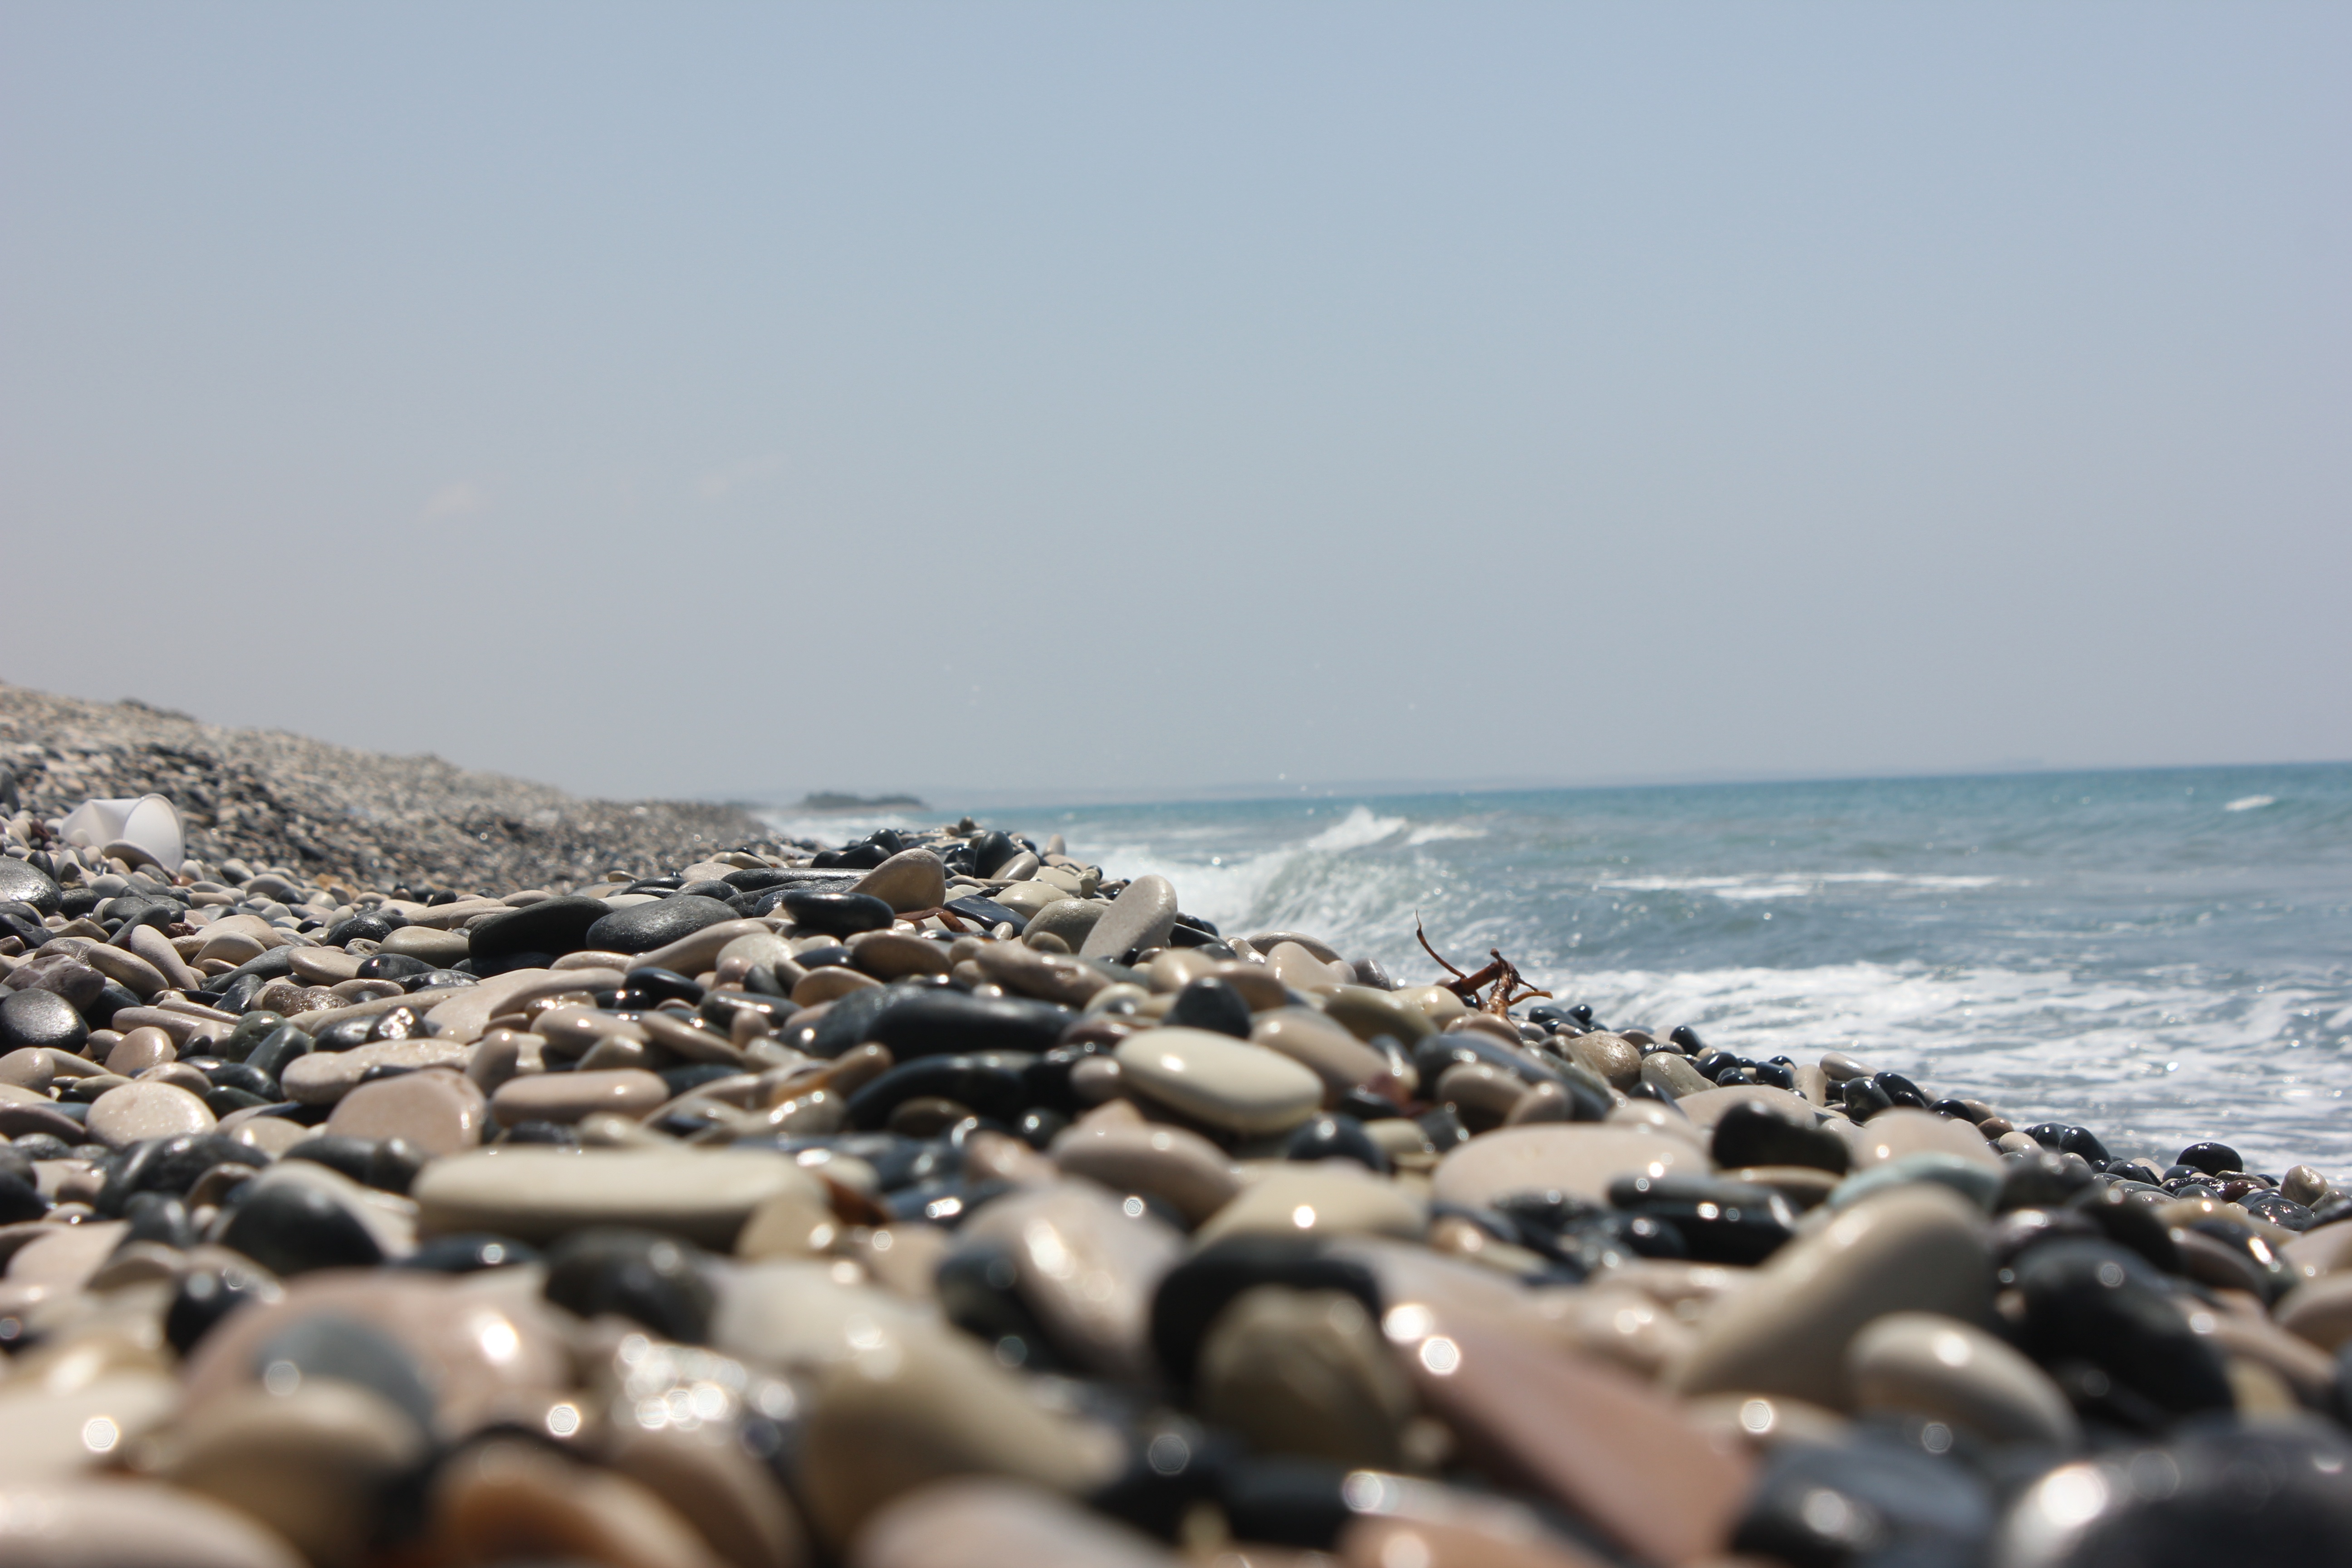
beach, sea, coast, sand, rock, ocean, shore, wave, material, body of water, rocks, breakwater, cyprus, cape, wind wave